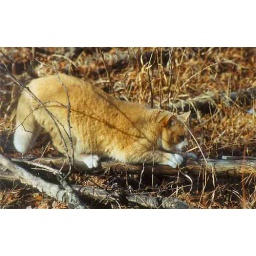
Zeke our special prairie cat - out and about with us on a walk in the forest (1998 - 2006)